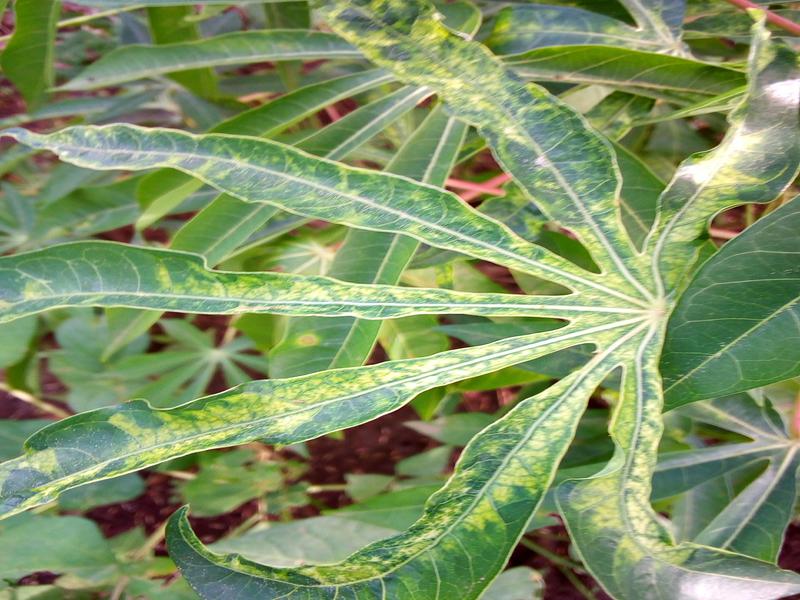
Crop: cassava
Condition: mosaic_disease